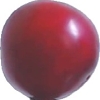
Label: cherry_wax_red